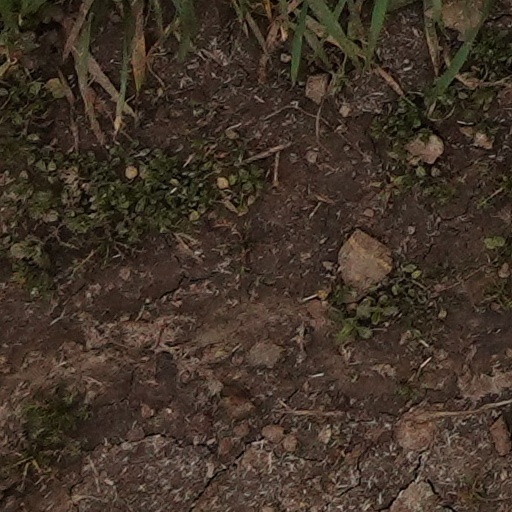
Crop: wheat